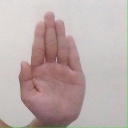
अक्षर: ध